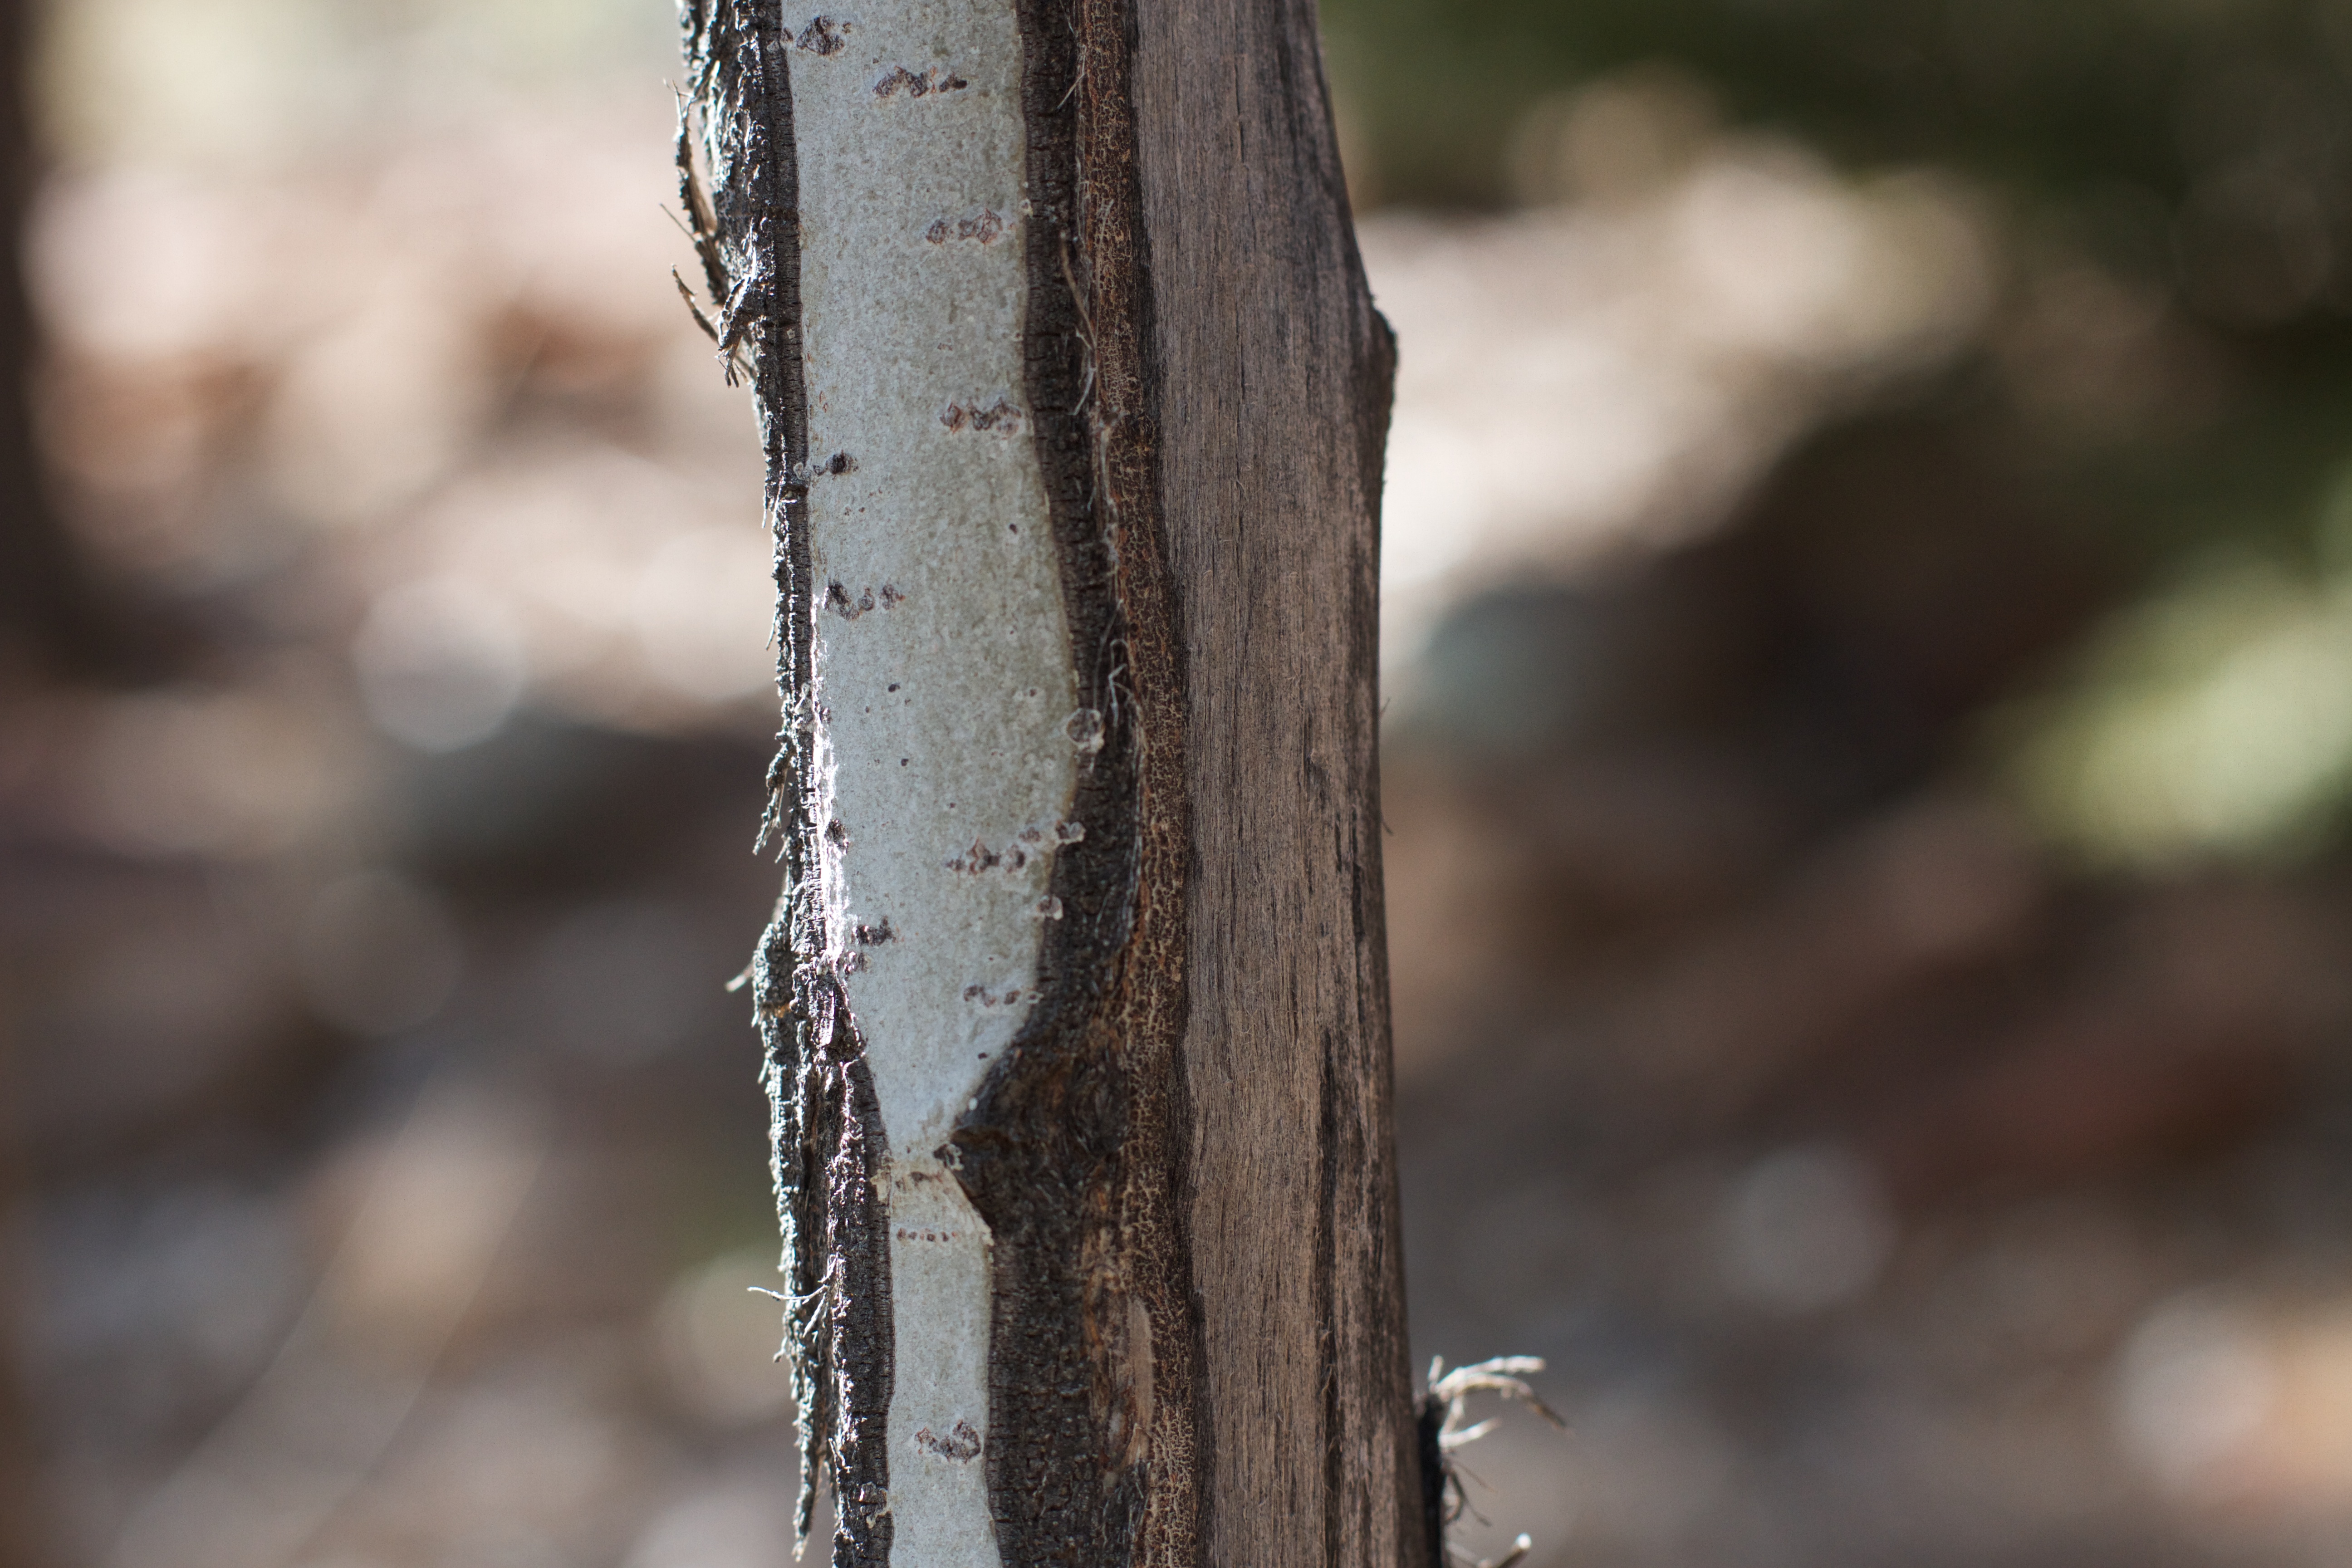
tree, nature, forest, branch, snow, winter, plant, wood, sunlight, leaf, trunk, spring, autumn, season, twig, close up, macro photography, plant stem, woody plant